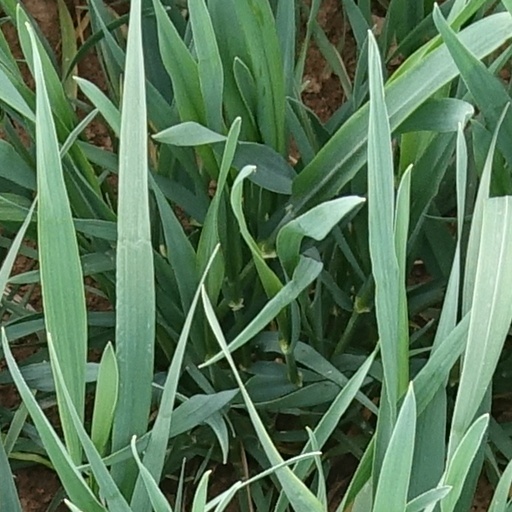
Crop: wheat